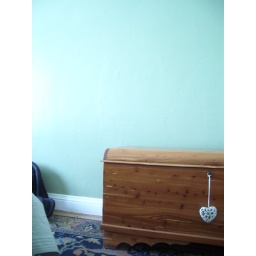
Over by the door, opposite wall from the bed